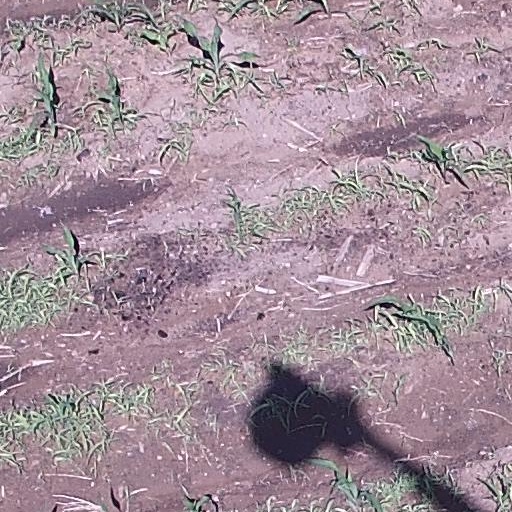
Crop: maize; corn